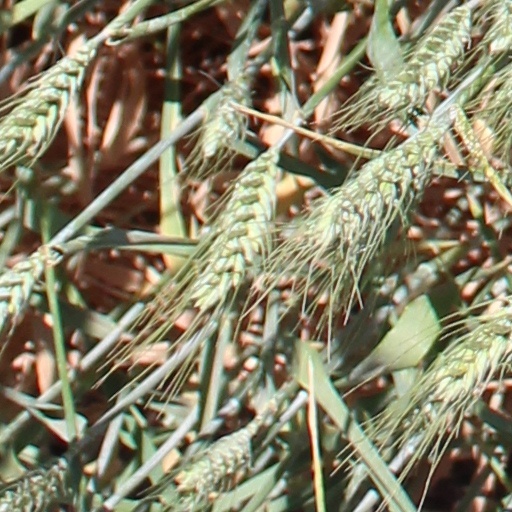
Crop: wheat